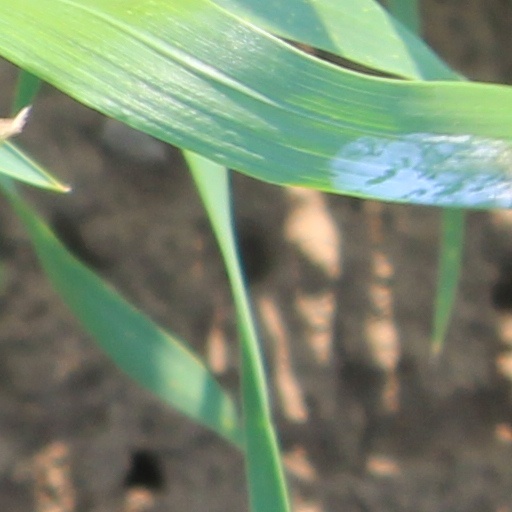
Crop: wheat